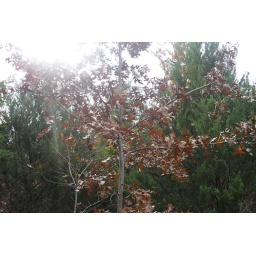
Red tree against green tree backgroup.